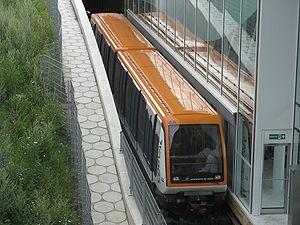
Siemens Mobility est une filiale de Siemens concevant et commercialisant des automatismes de métro, située à Munich, en Bavière.
Les services de transport en commun en Île-de-France sont constitués essentiellement par les réseaux de métro, RER, train, tramway/tram-train et d'autobus. Ils desservent l'ensemble de la région Île-de-France et sont gérés par Île-de-France Mobilités, l'autorité organisatrice des transports en commun de la région. En 2010, ils permettaient de réaliser près de 8,3 millions de déplacements par jour.
La gare de l'aéroport Charles-de-Gaulle 2 TGV est une gare ferroviaire française de la ligne d'Aulnay-sous-Bois à Roissy 2-RER ainsi que de la LGV Interconnexion Est, située dans l'aérogare 2 de l'aéroport Roissy-Charles-de-Gaulle, à la limite des communes de Tremblay-en-France et du Mesnil-Amelot.
CDGVAL est un métro automatique de type VAL assurant un système de navettes gratuites, internes à l'aéroport de Paris-Charles-de-Gaulle, situé en France à vingt-cinq kilomètres au nord-est de Paris. Les deux lignes en service depuis 2007 remplacent plusieurs lignes de bus de la plate-forme aéroportuaire, et empruntent pour l'essentiel l'infrastructure d'un projet avorté et coûteux de transport hectométrique de type SK. Les deux lignes transportent dix millions de voyageurs par an. Elles apportent un important gain de temps aux passagers de Roissy ainsi qu'aux salariés de la plateforme aéroportuaire. Le CDGVAL est exploité et maintenu par Transdev pour le compte de Paris Aéroport.